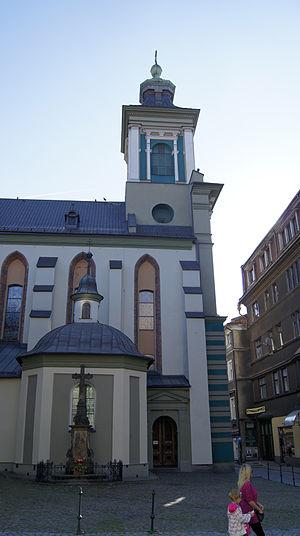
Cieszyn est une ville du sud de la Pologne qui fait partie de la voïvodie de Silésie depuis 1999. Elle est située à la frontière tchèque, séparée de sa ville jumelle Český Těšín par la rivière Olza. Anciennement, Cieszyn était située dans la Voïvodie de Bielsko-Biała. La ville est la capitale de la sous-région historique de Silésie de Cieszyn et au centre de l'Eurorégion « Śląsk Cieszyński - Těšínské Slezsko ».